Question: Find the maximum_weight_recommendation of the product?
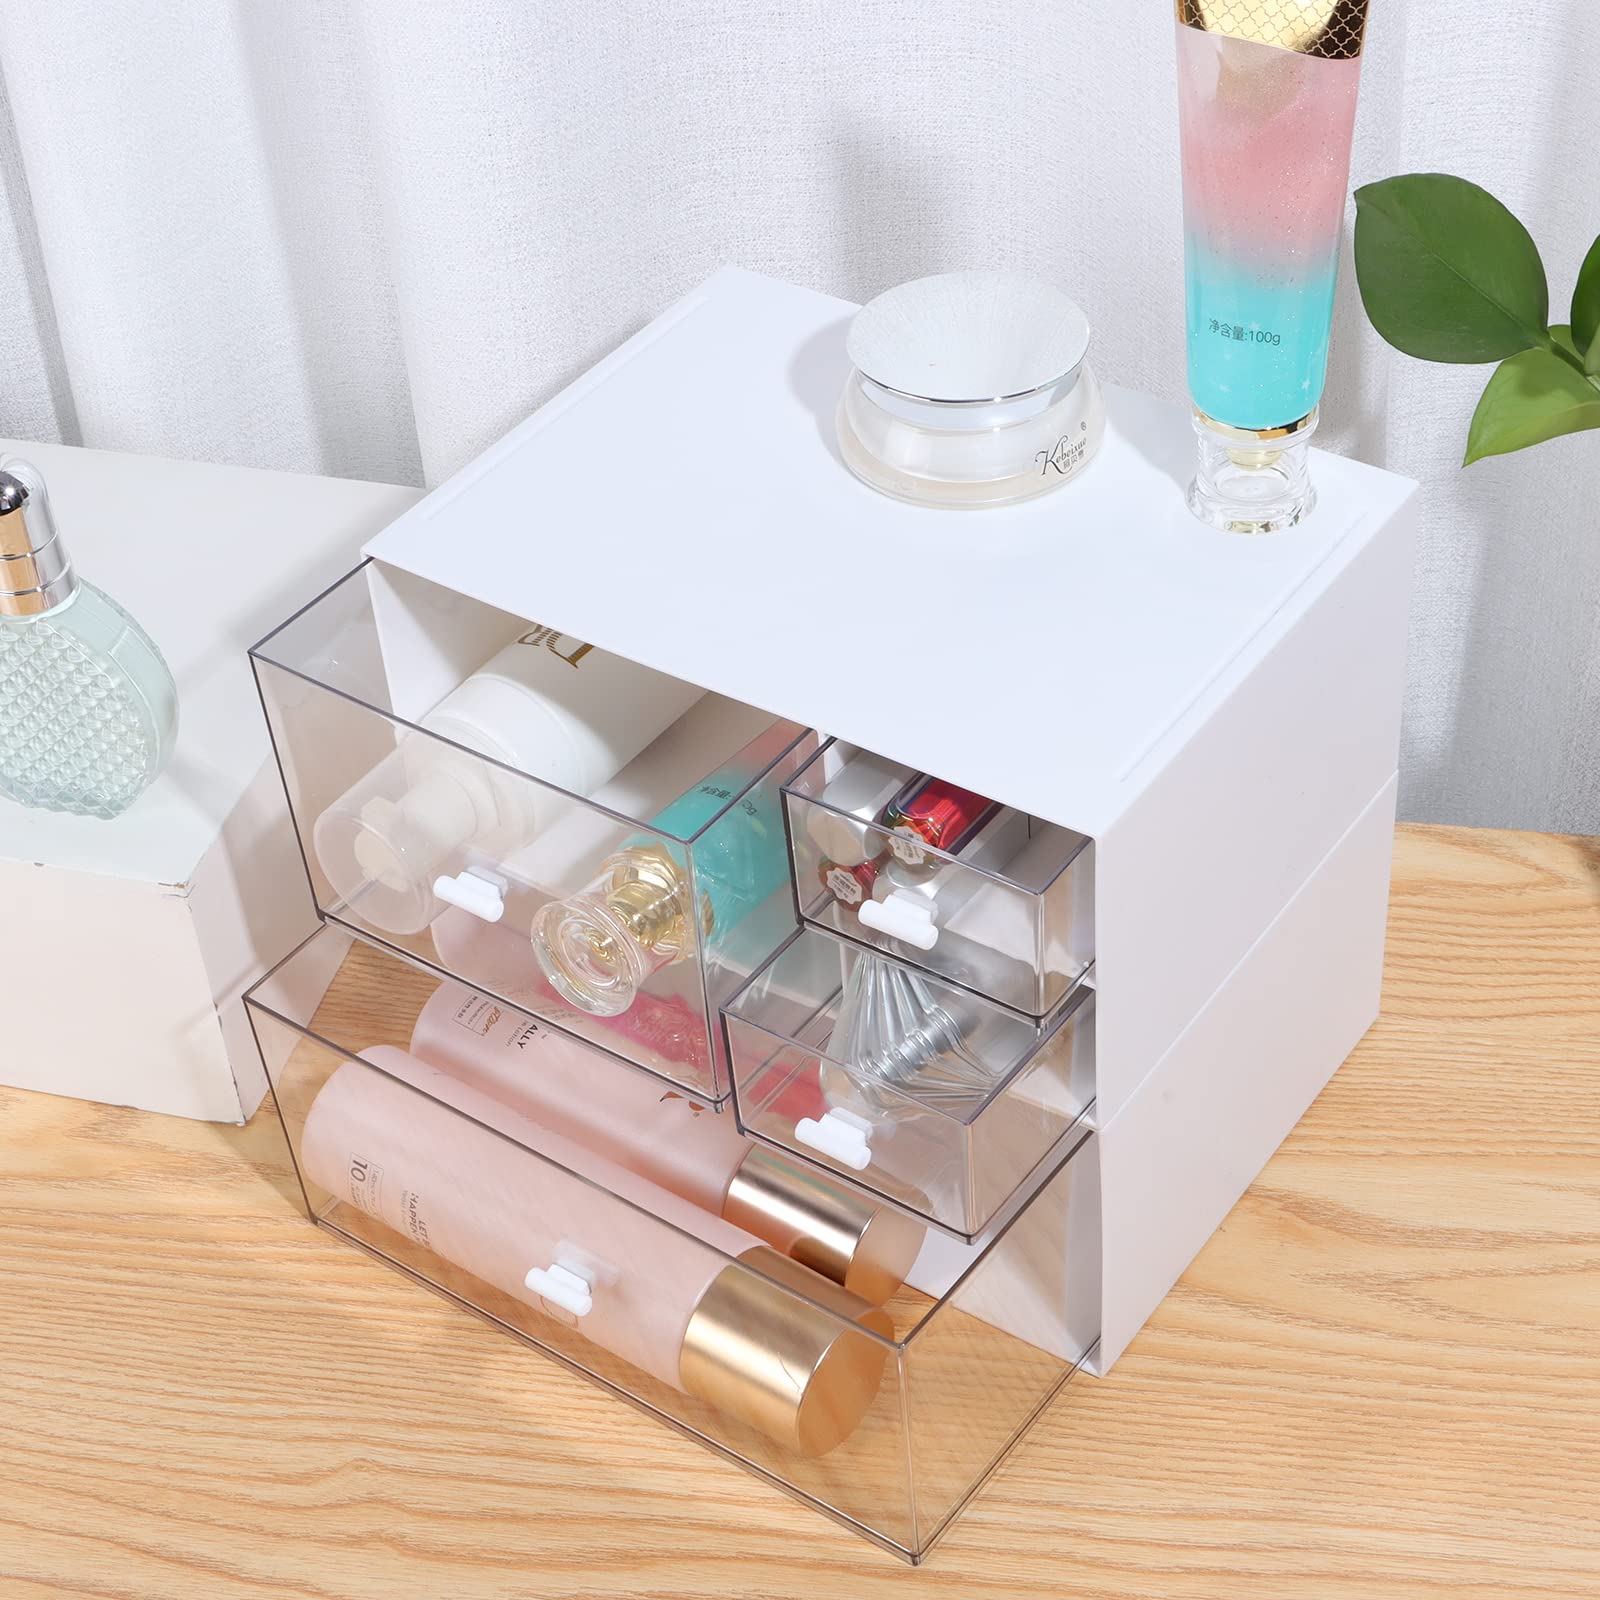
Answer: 100.0 gram